Ardsley railway station

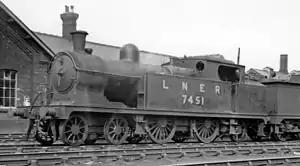
LNER C14 7450 at Ardsley locomotive depot in 1947

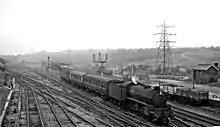
Approaching the station in 1961

Ardsley railway station was situated on the Great Northern Railway between Tingley and Lofthouse and Outwood on the main line and west of Stanley on the LNER & LMS Methley Joint Railway. It was built to serve the village of East Ardsley near Wakefield in the English county of West Yorkshire.